Enterolobium cyclocarpum

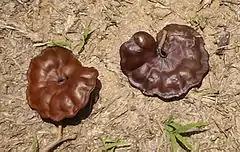
Elephant-ear shape seedpods

Enterolobium cyclocarpum, commonly known as conacaste, guanacaste, caro caro, devil's ear tree, monkey-ear tree, or elephant-ear tree, is a species of flowering tree in the family Fabaceae, that is native to tropical regions of the Americas, from central Mexico south to northern Brazil (Roraima) and Venezuela. It is known for its large proportions, expansive, often spherical crown, and curiously shaped seedpods. The abundance of this tree, especially in Guanacaste Province, Costa Rica, where it is prized for the shady relief it provides from the intense sun, coupled with its immensity, have made it a widely recognized species. It is the national tree of Costa Rica.